2005 European Grand Prix

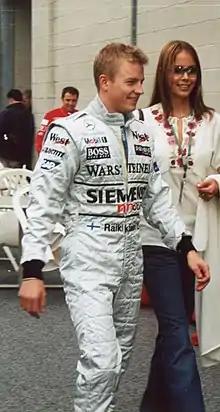
Kimi Räikkönen led the race going into the final lap, but his suspension failed at the first corner due to heavy tyre degradation.

As the Jordans and Minardis were forced back down the field by faster cars, Toyota's Jarno Trulli was handed a drive-through penalty because his mechanics were still on the grid within 15 seconds of the race start. He dropped down from 3rd to 9th upon taking the penalty. On lap 6, Rubens Barrichello had an excellent battle with Jenson Button, taking 8th position after attempting to pass through 3 corners. Button lost a small amount of time as a result of the pass, which was enough for Montoya to close up behind and subsequently take 9th place. Barrichello, on a charge, overtook Vitantonio Liuzzi for 7th place on lap 8, but showed he was on light fuel, being the first driver to take their scheduled stop, which dropped him down to 12th position. On the very next lap, Heidfeld took his first stop, showing that his pole position was helped by having less fuel than several of the front-runners. The rest of the field began their pit stop sequences around lap 18, allowing Montoya to leapfrog Liuzzi for 8th place, while Barrichello put in some quick laps to move into an outright 4th position. David Coulthard, who led the race for 1 lap as the pit stop sequence unfolded, was given a drive-through penalty for exceeding the pitlane speed limit. With all the stops complete, Räikkönen retained a 2-second lead over Heidfeld, followed by Alonso, Barrichello, Coulthard, Felipe Massa, Michael Schumacher and Montoya.